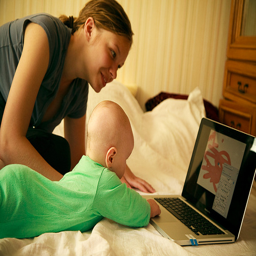
A mother and child playing with a laptop on a bed.
A woman and baby on a bed looking at a laptop.
A woman sitting with her infant who is on his stomach in front of a laptop.
a woman and a baby laying on the bed checking out a laptop
a baby lying before an open laptop on a bed and drawing artwork  from the track pad  onto  the laptop  screen next to an adult.